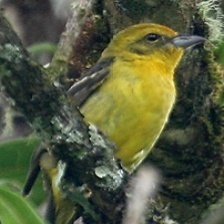
Species: FLAME TANAGER
Scientific name: PIRANGA BIDENTATA